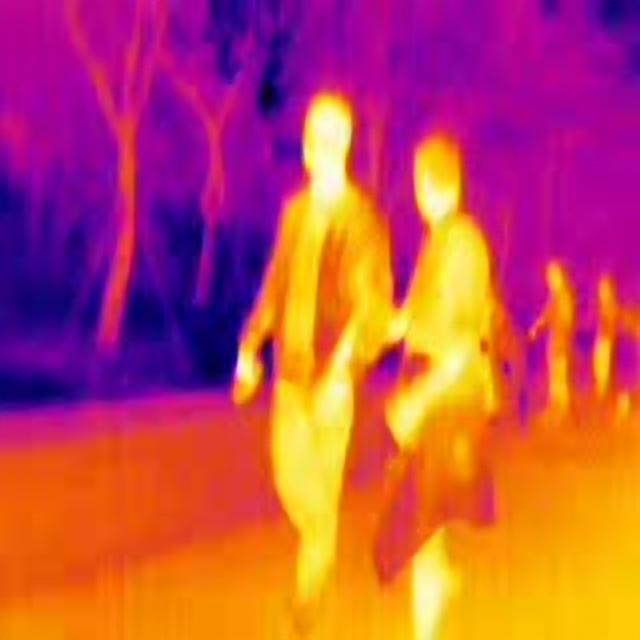
Detected objects:
label: person
label: person
label: person
label: person